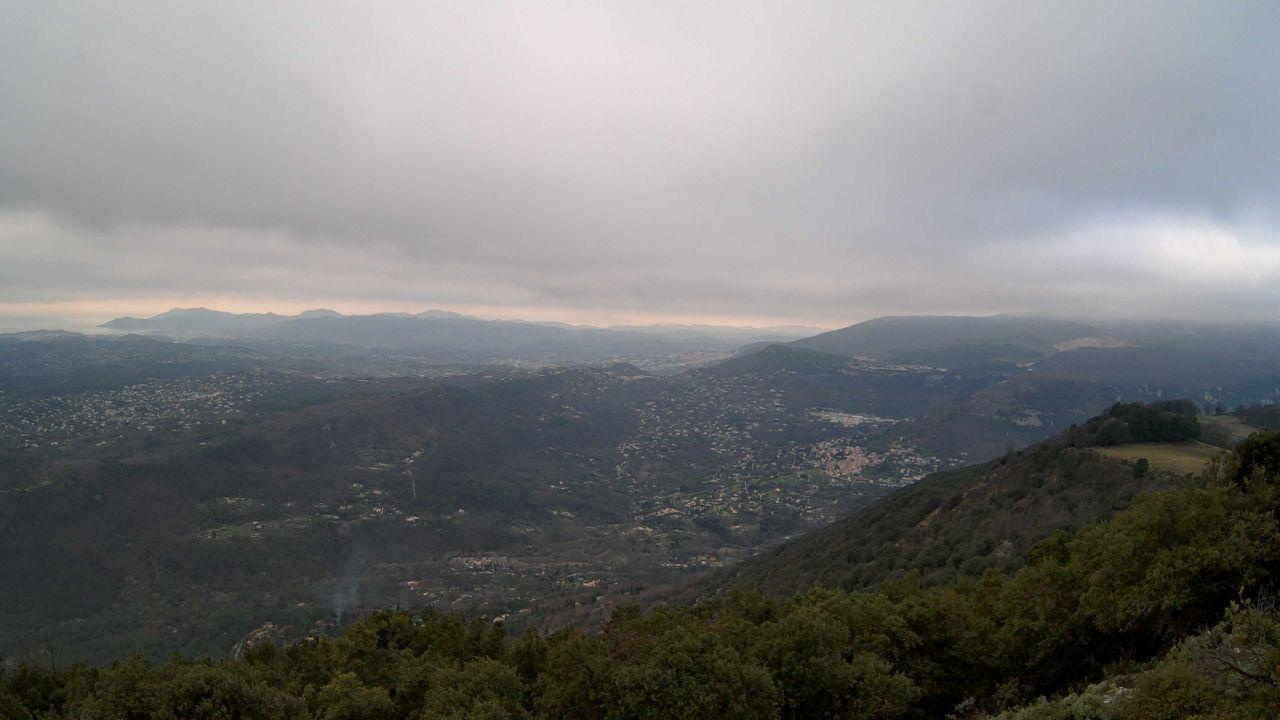
Fire: no
Smoke: yes